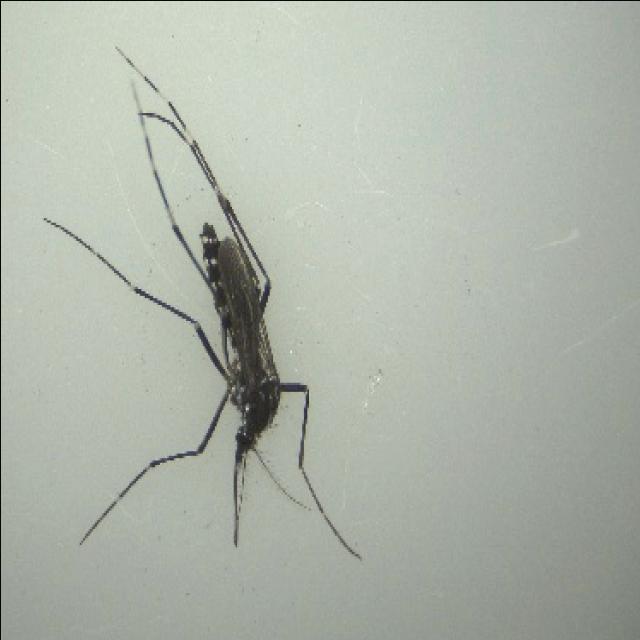
Species: aedes_albopictus